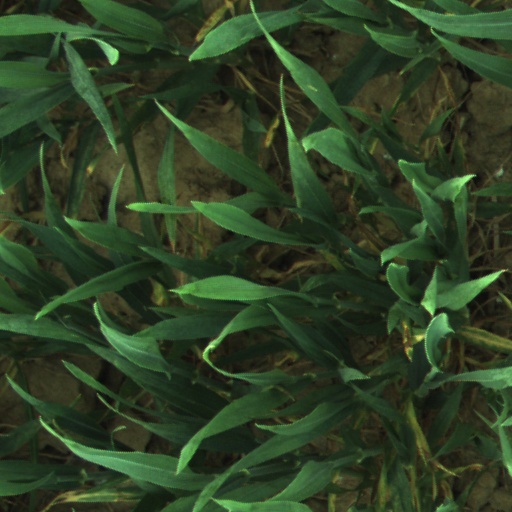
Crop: wheat